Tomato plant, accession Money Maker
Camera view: horizontal (90 deg, fisheye); turntable rotation: 60 degrees
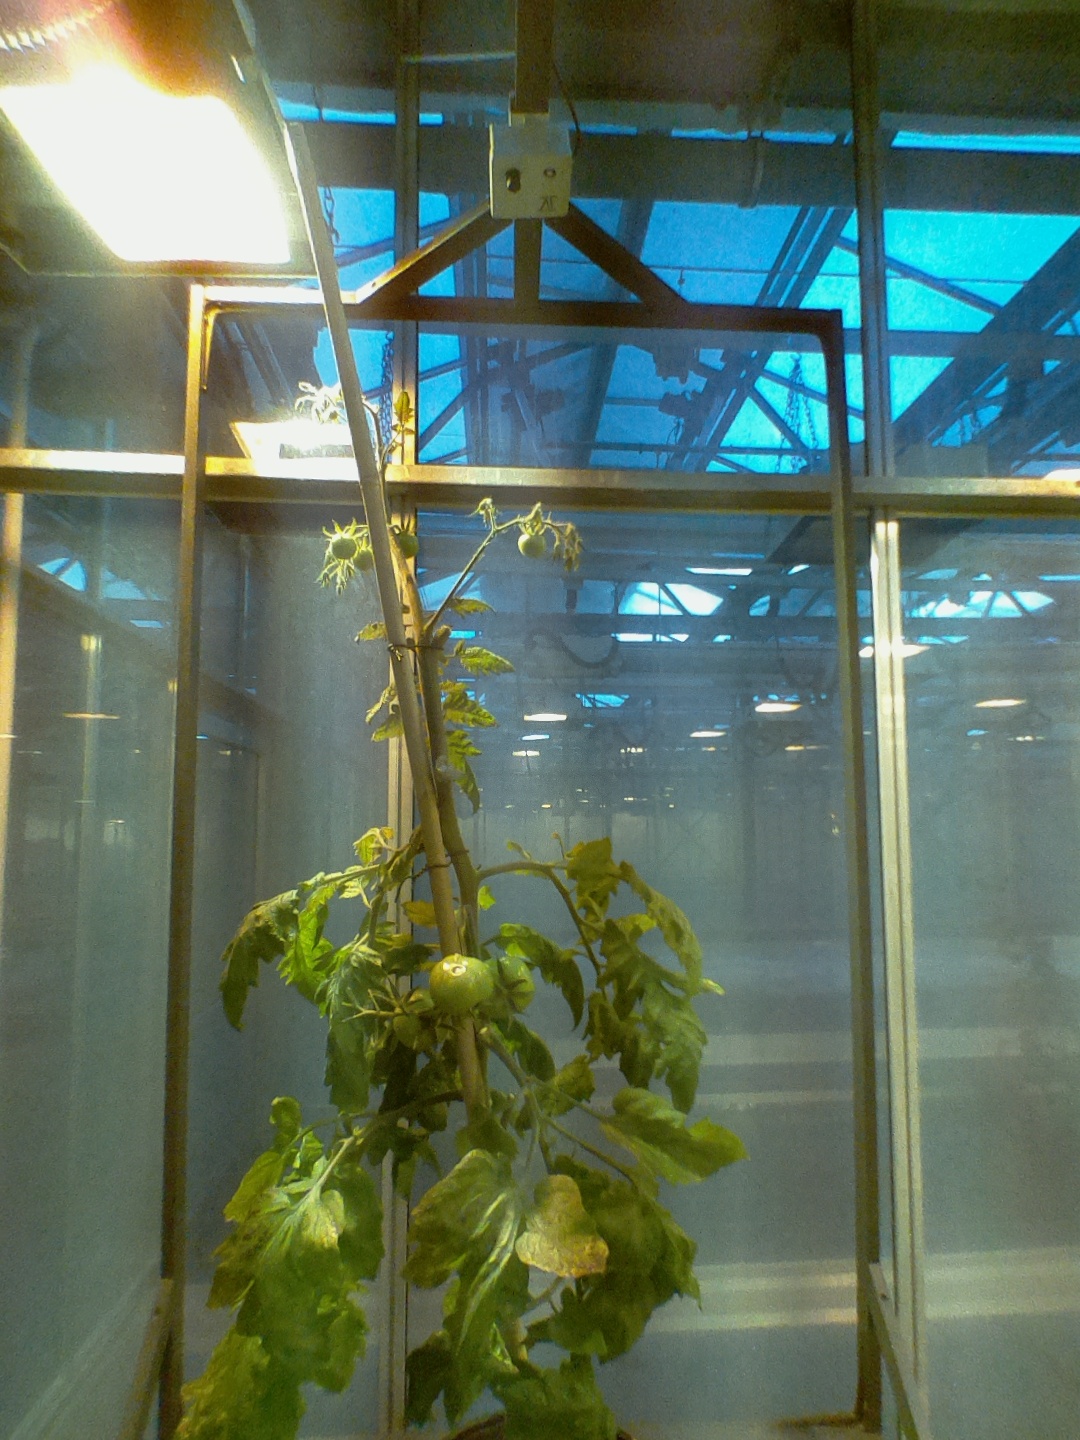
BBCH growth stage 76: 60%-70% of final fruit size